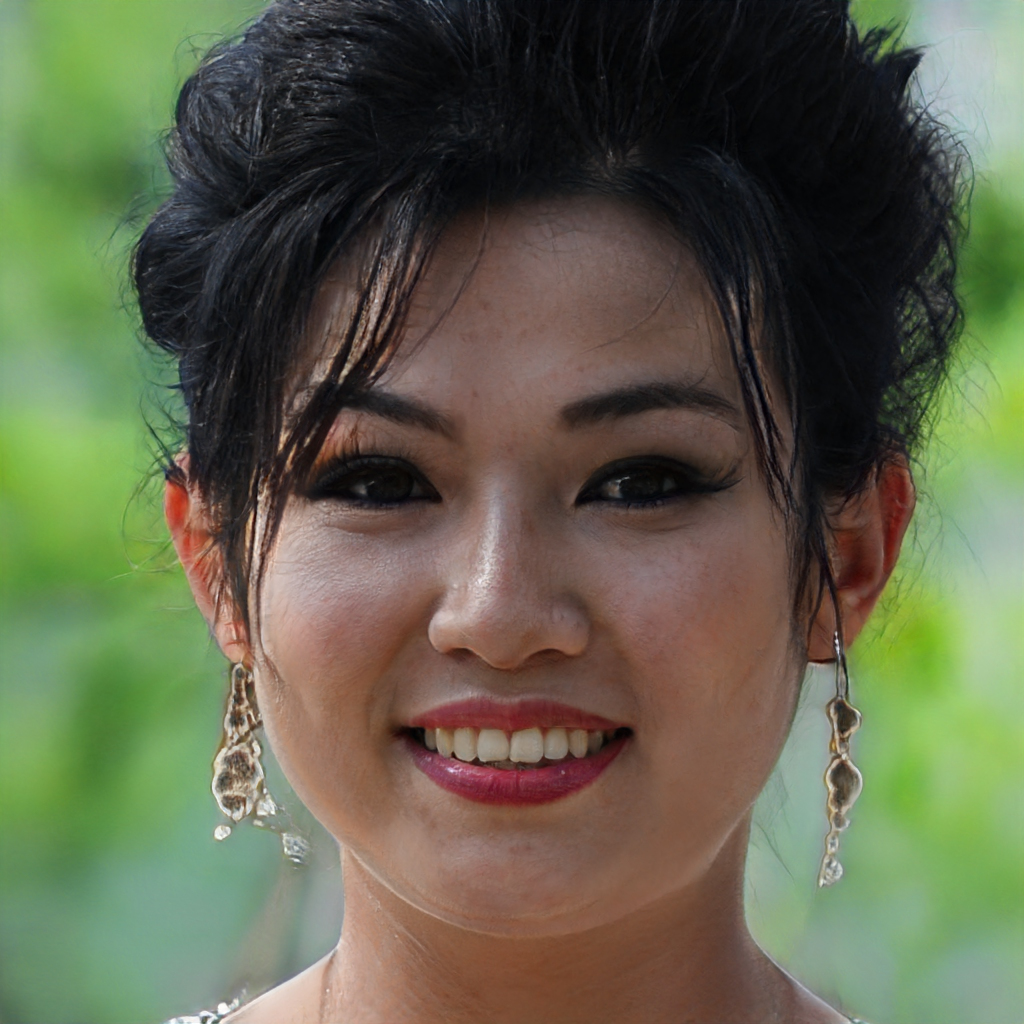
Label: Colored